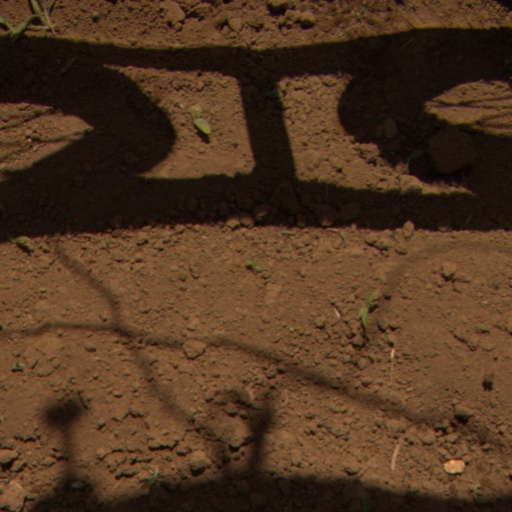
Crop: Jerusalem artichoke